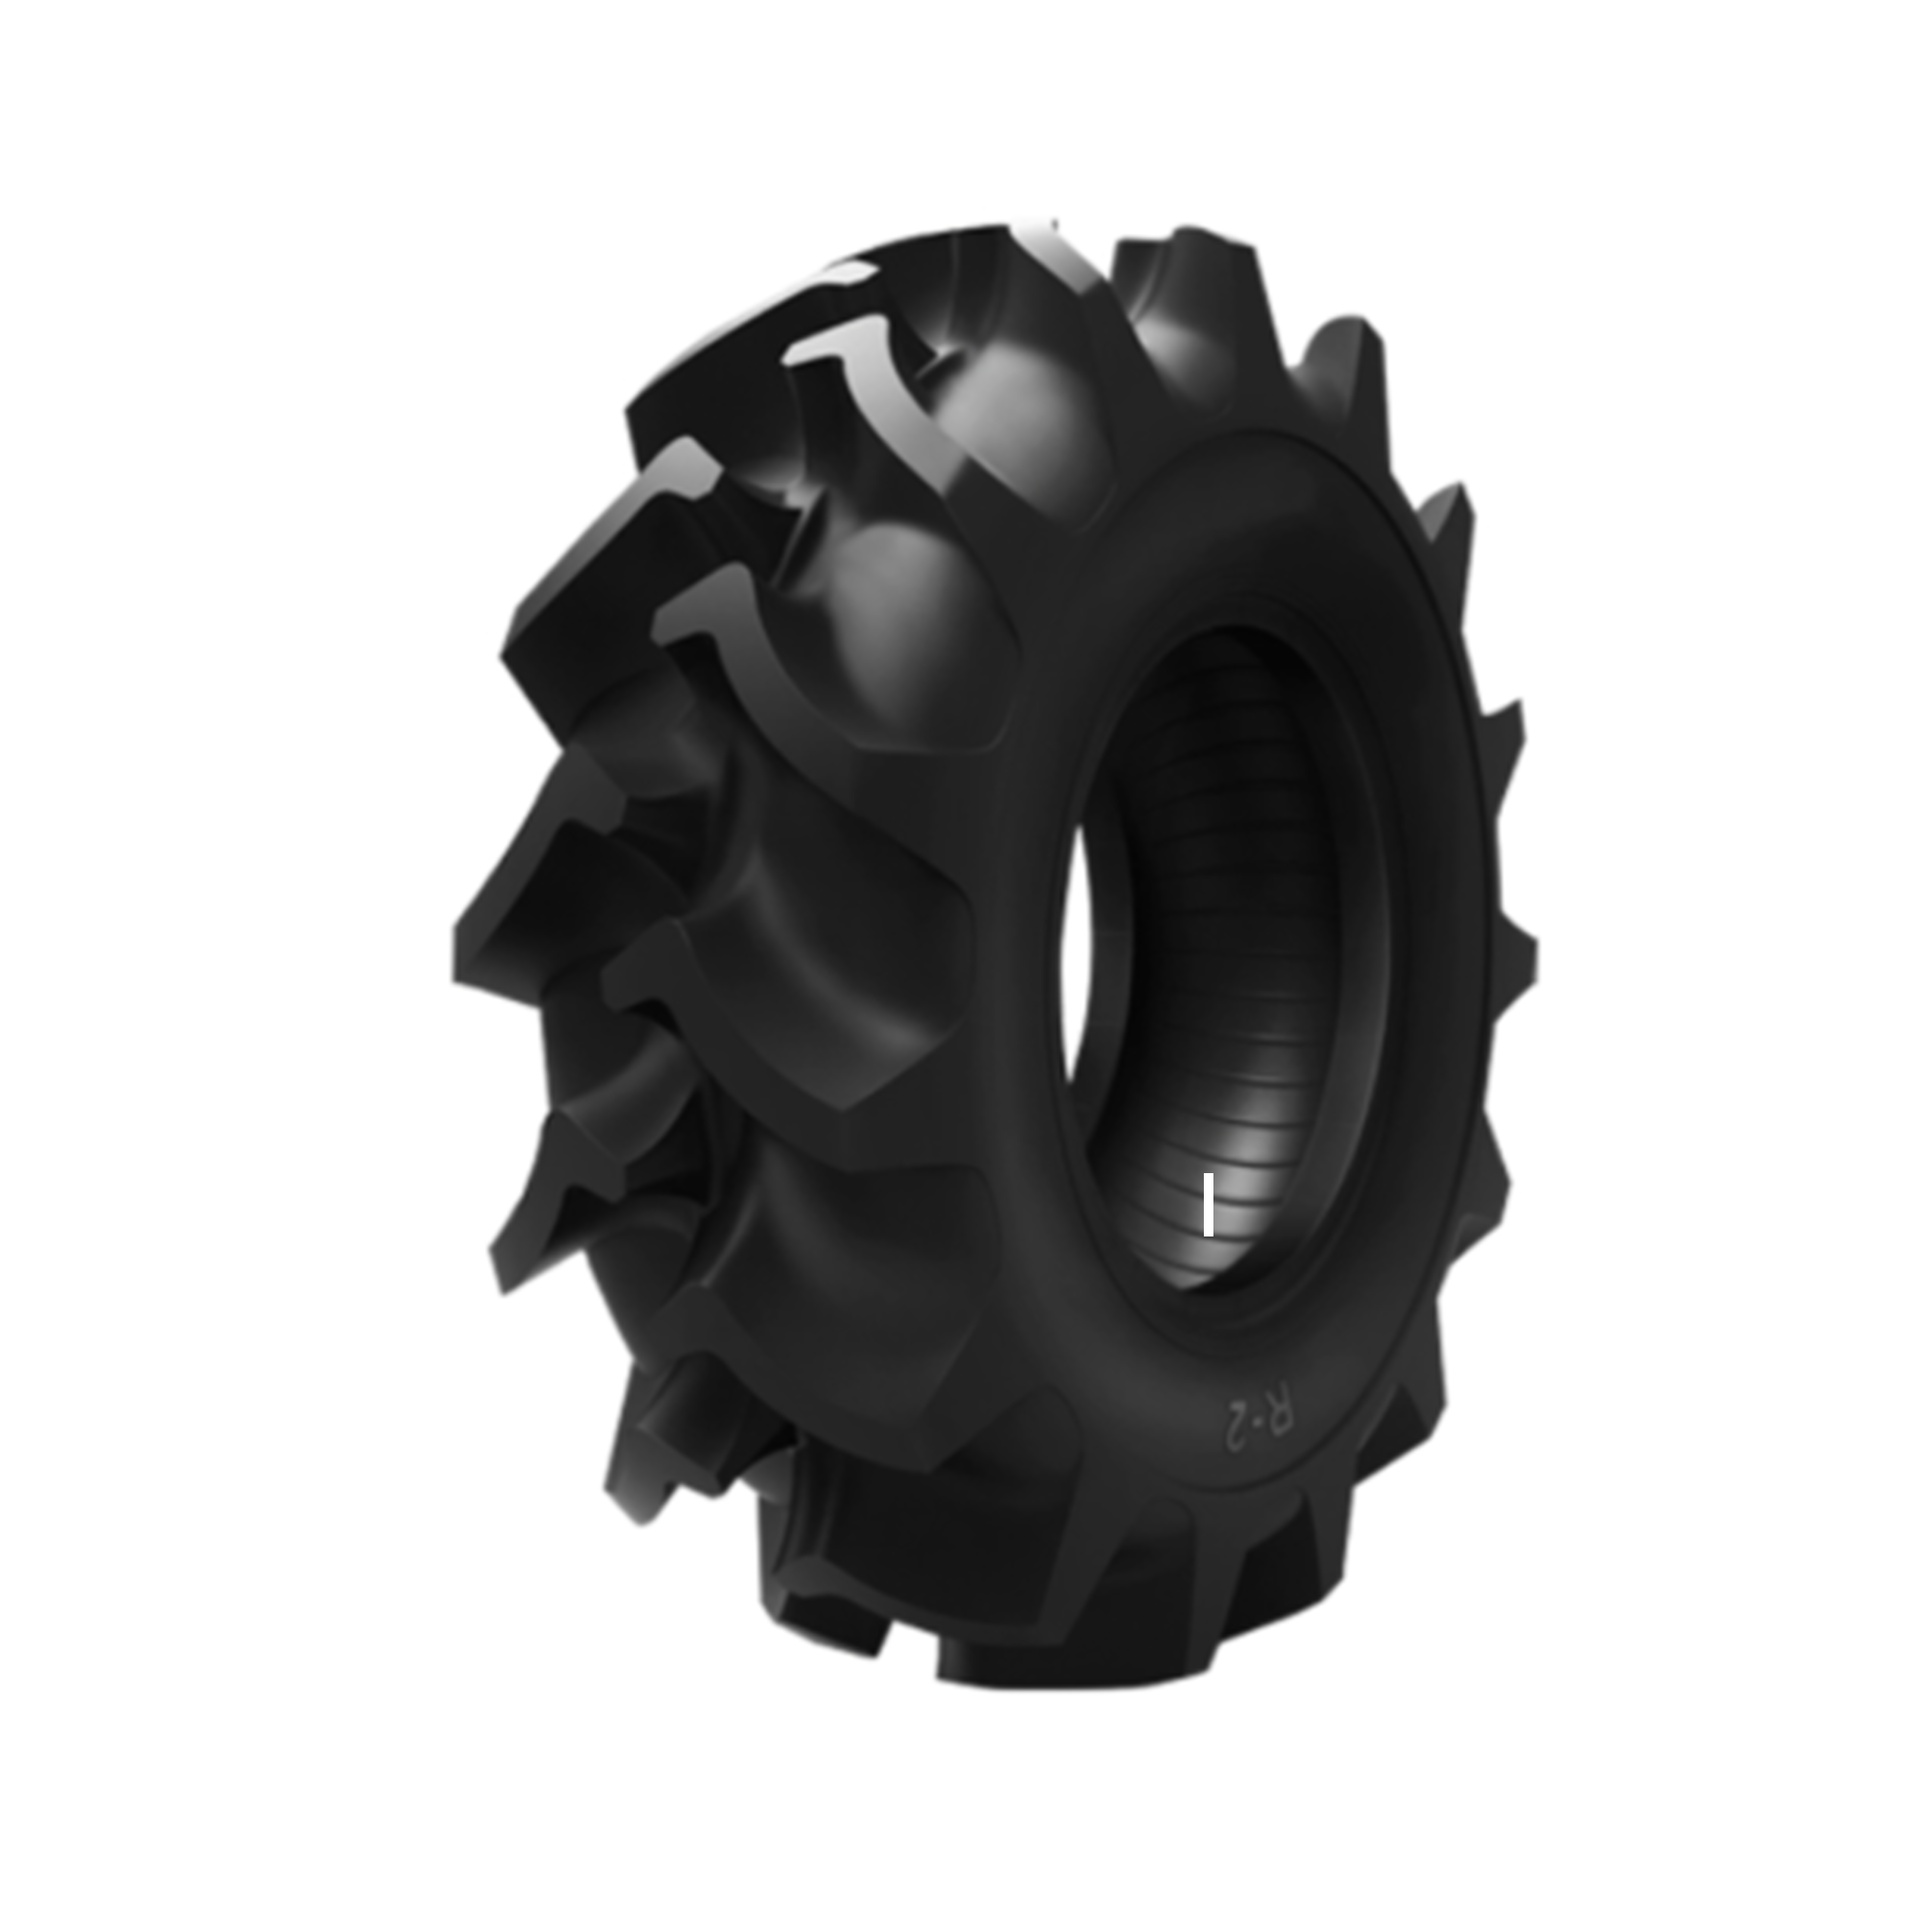
18.4-30 Value R-2 Series Drive Deep Tread TT
Bias R-2 Tractor Drive wheel for wet traction
Brand: Value
Category: Home & Garden > Lawn & Garden > Outdoor Power Equipment Accessories > Tractor Parts & Accessories > Tractor Tires > Tractor Trailer Tires